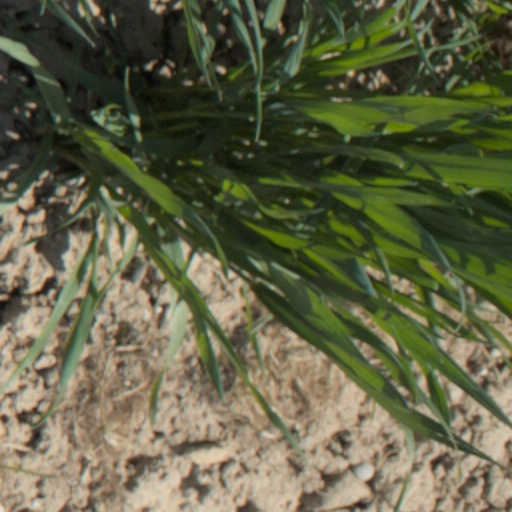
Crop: wheat